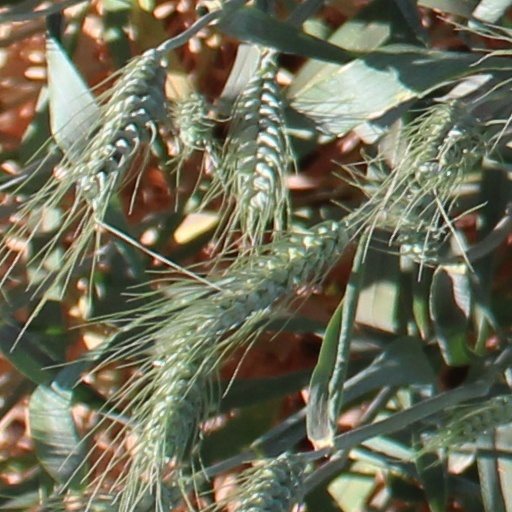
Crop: wheat